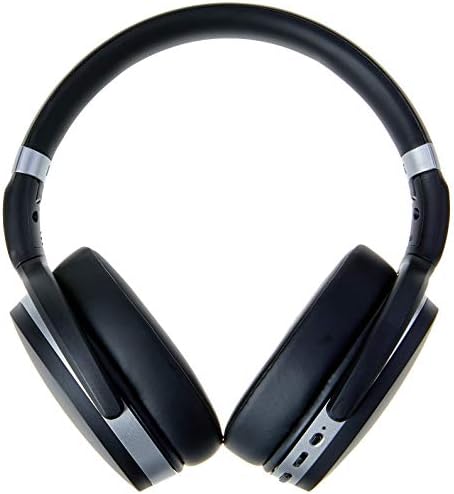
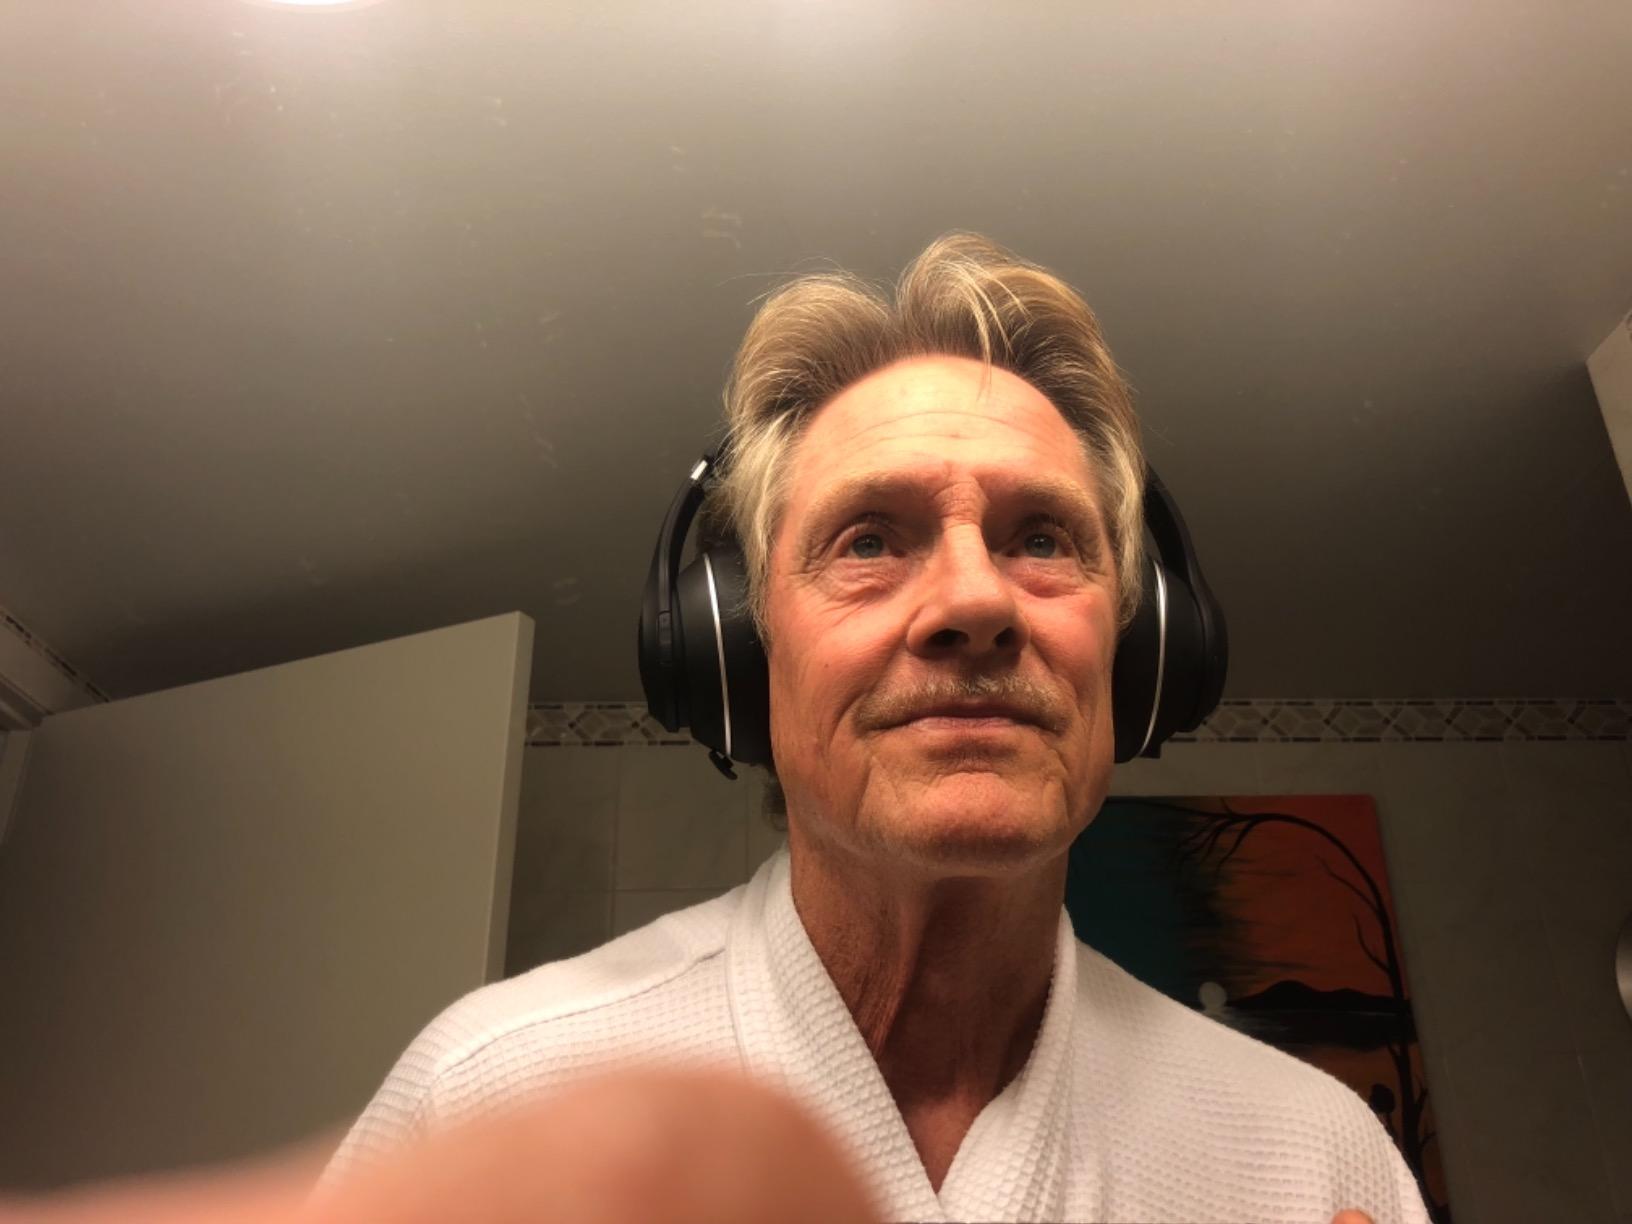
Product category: headphones
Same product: no